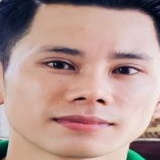
ca sĩ Lê Bảo Bình